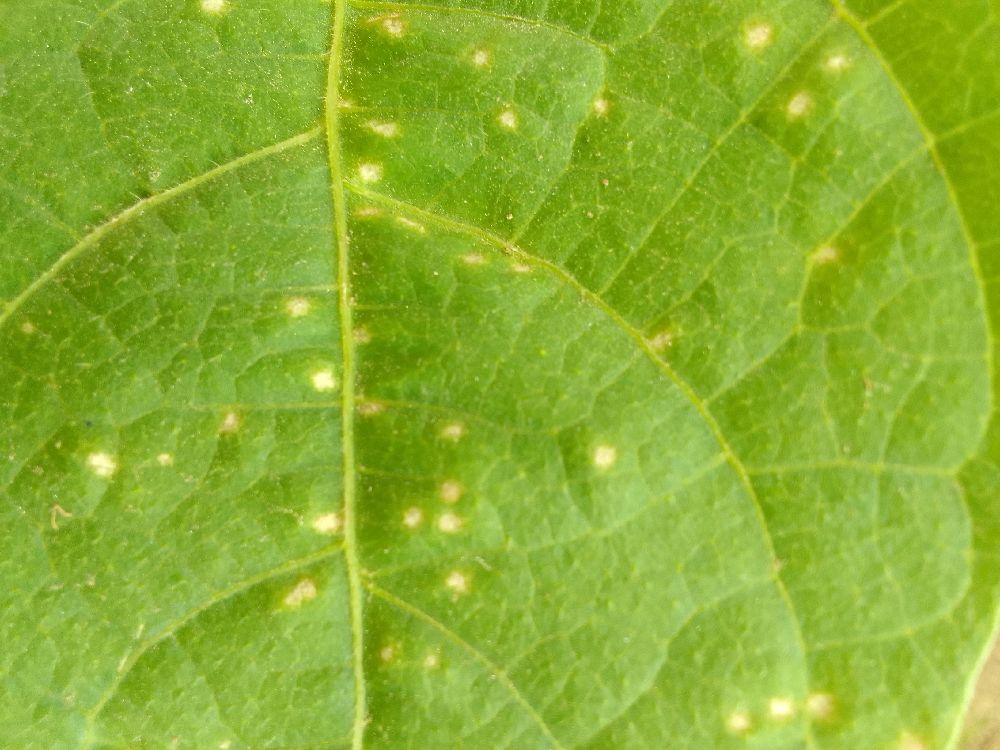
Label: rust